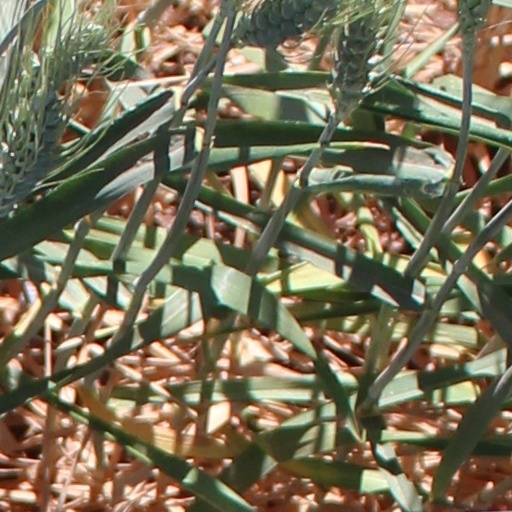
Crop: wheat